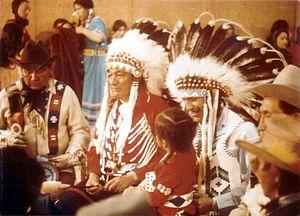
La Confédération des Pieds-Noirs, également connue sous le nom anglais de Blackfoot Confederacy, comprend trois tribus nord-amérindiennes des Grandes Plaines de l'Alberta au Canada et du Montana aux États-Unis : les Siksikas, les Pikunis et les Gens-du-Sang. Dans leur propre langue, le pied-noir, ils se nomment Niitsítapi. Ces trois nations partagent depuis plusieurs siècles de nombreuses caractéristiques linguistiques, socio-culturelles et économiques. Ils sont traditionnellement des chasseurs de bison, comme les autres Indiens des Plaines, et ils ont longtemps été considérés comme de redoutables guerriers. Ensemble, ils forment une confédération politique, parfois étendue aux tribus des Tsuu T'ina et des Atsinas. Depuis le XIXᵉ siècle, ils vivent principalement dans quatre réserves, trois au Canada et une aux États-Unis. En 2013, leur population totale était de plus de 49 500 individus.